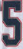
Number: 5